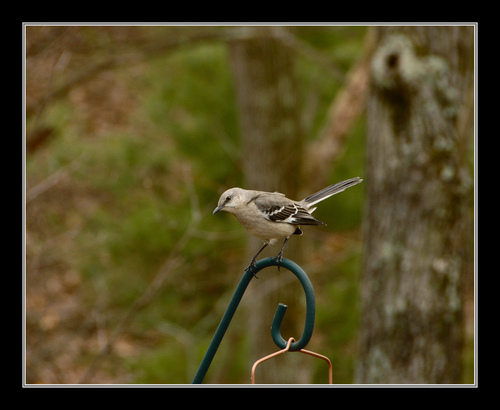
a brown and white bird with a black bill and small feet
this bird is brown and white and has a very short beak.
this small bird has a mostly beige body with darker brown wings, a tail with white edged outer rectrices, two white wing bars, and a very short and pointed dark gray bill.
this gray bird has two white wing bars and a long tail.
small taupe bird with black and grey primaries and white wingbars.
the bird has a tan crown and a black eyering and two thin thighs.
this bird has wings that are brown and has a white belly
this particular bird has a belly that is white and tan
this bird has wings that are brown and has a white belly
this bird is mostly white with brown and white striped wings and long legs.
Species: Mockingbird